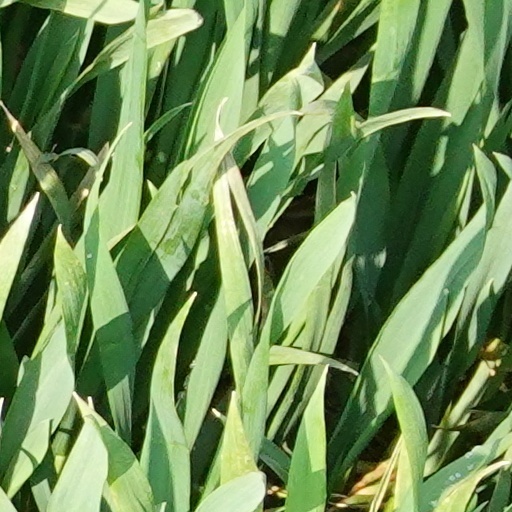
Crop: wheat